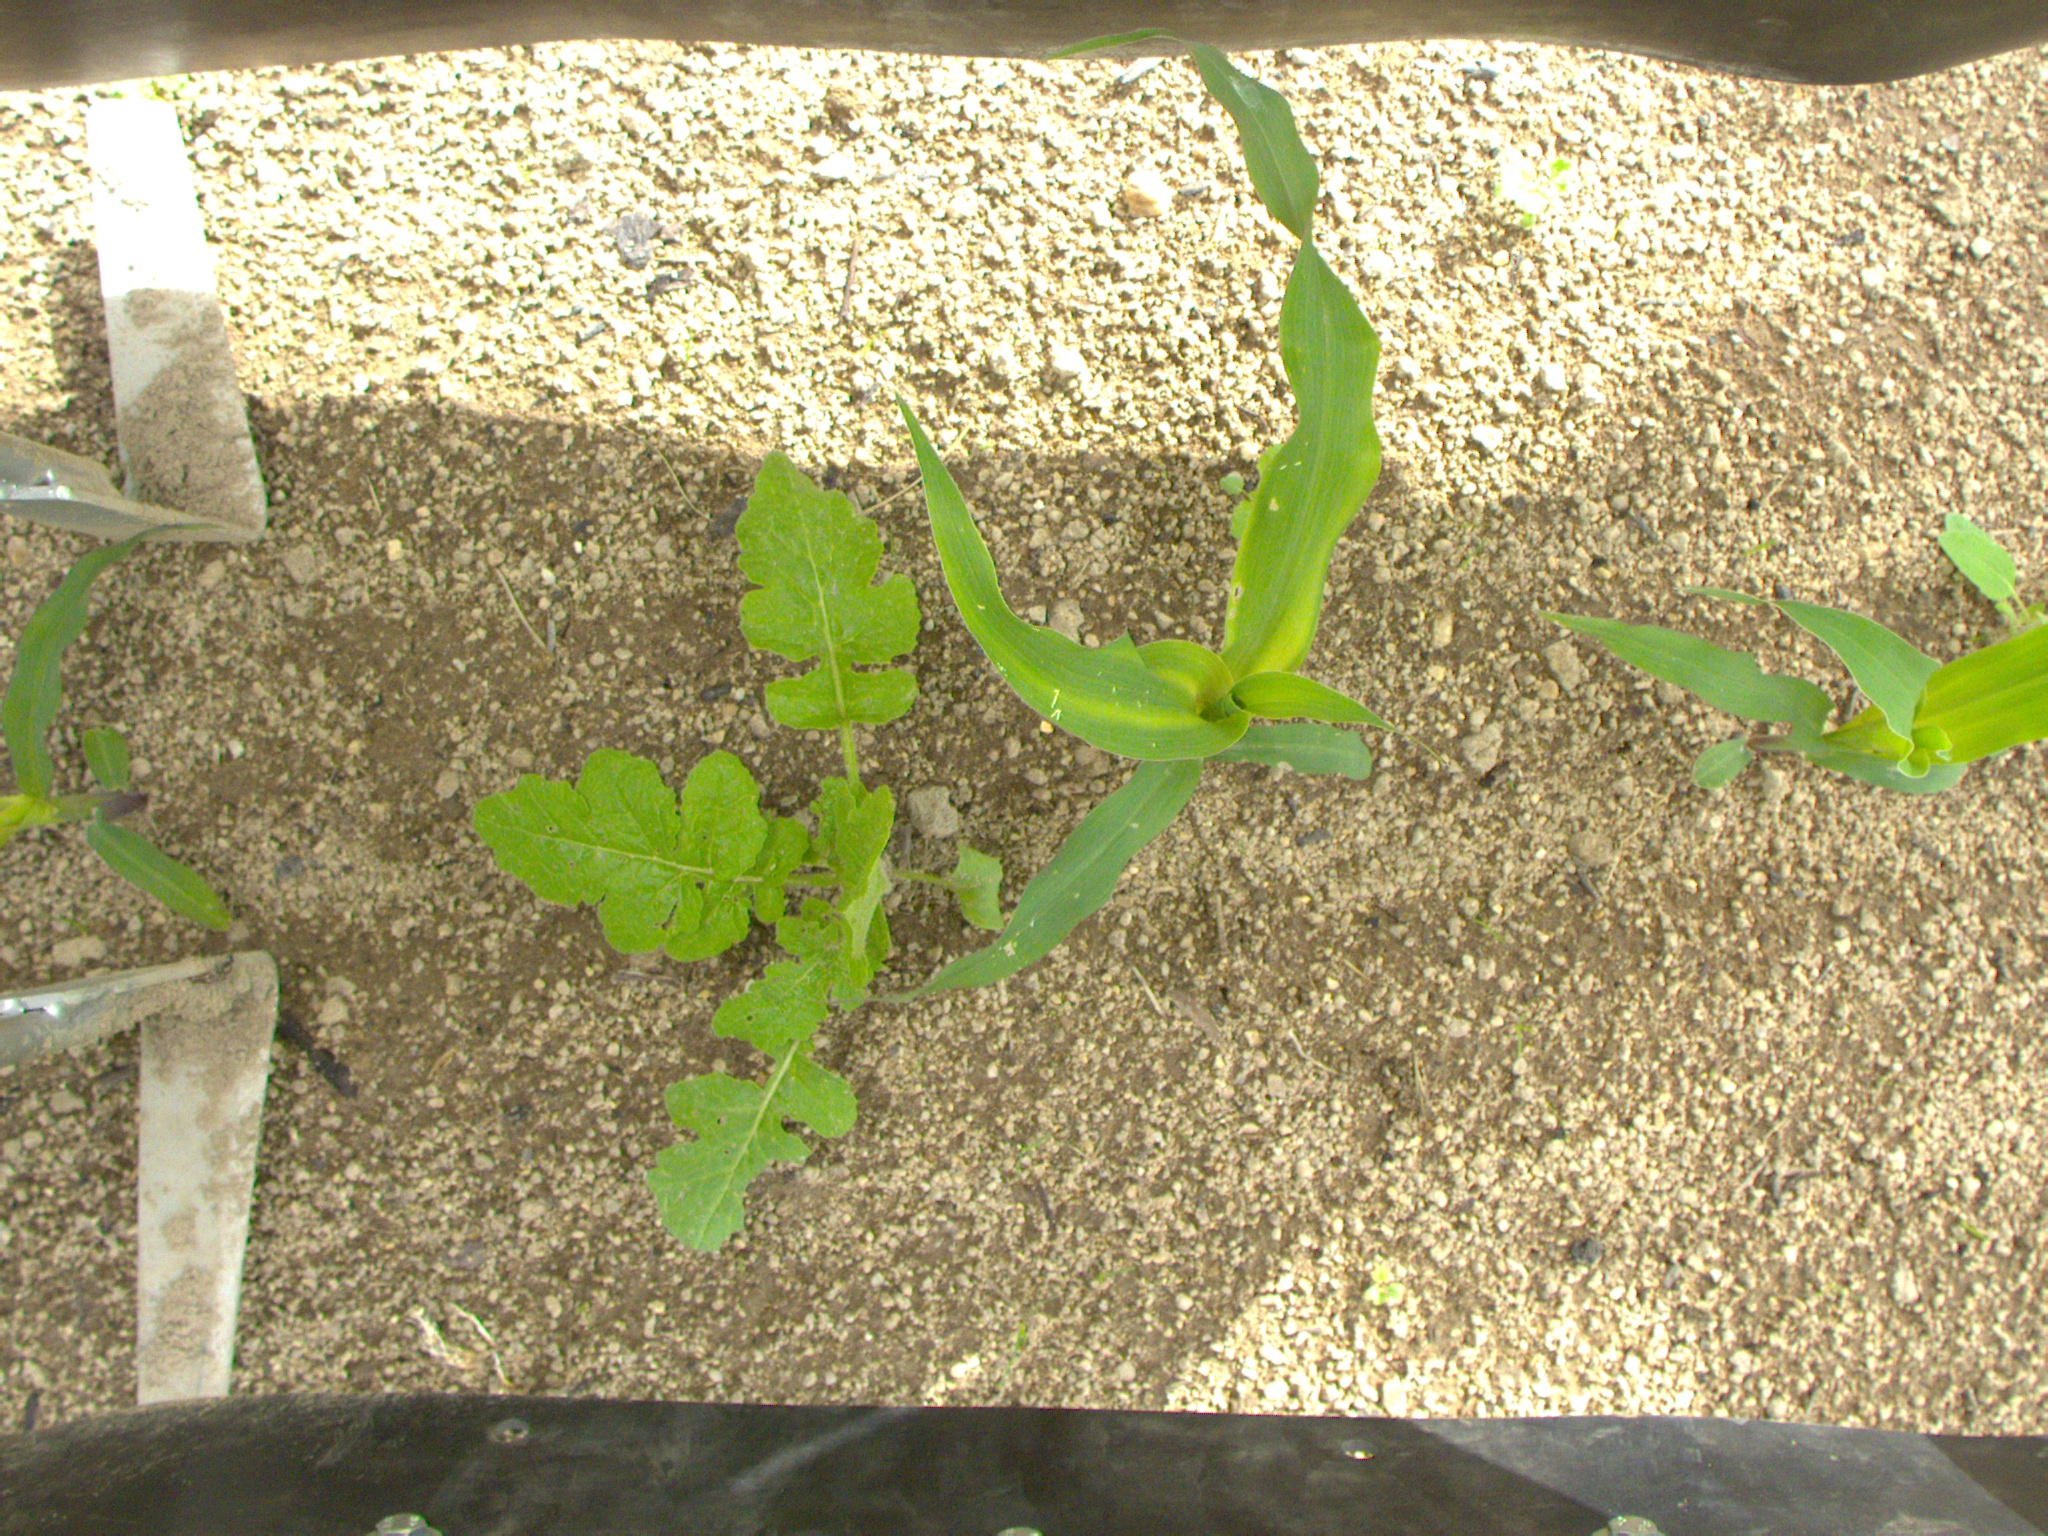
Crop: maize
Objects: maize, maize, maize, stem_maize, stem_maize, stem_maize